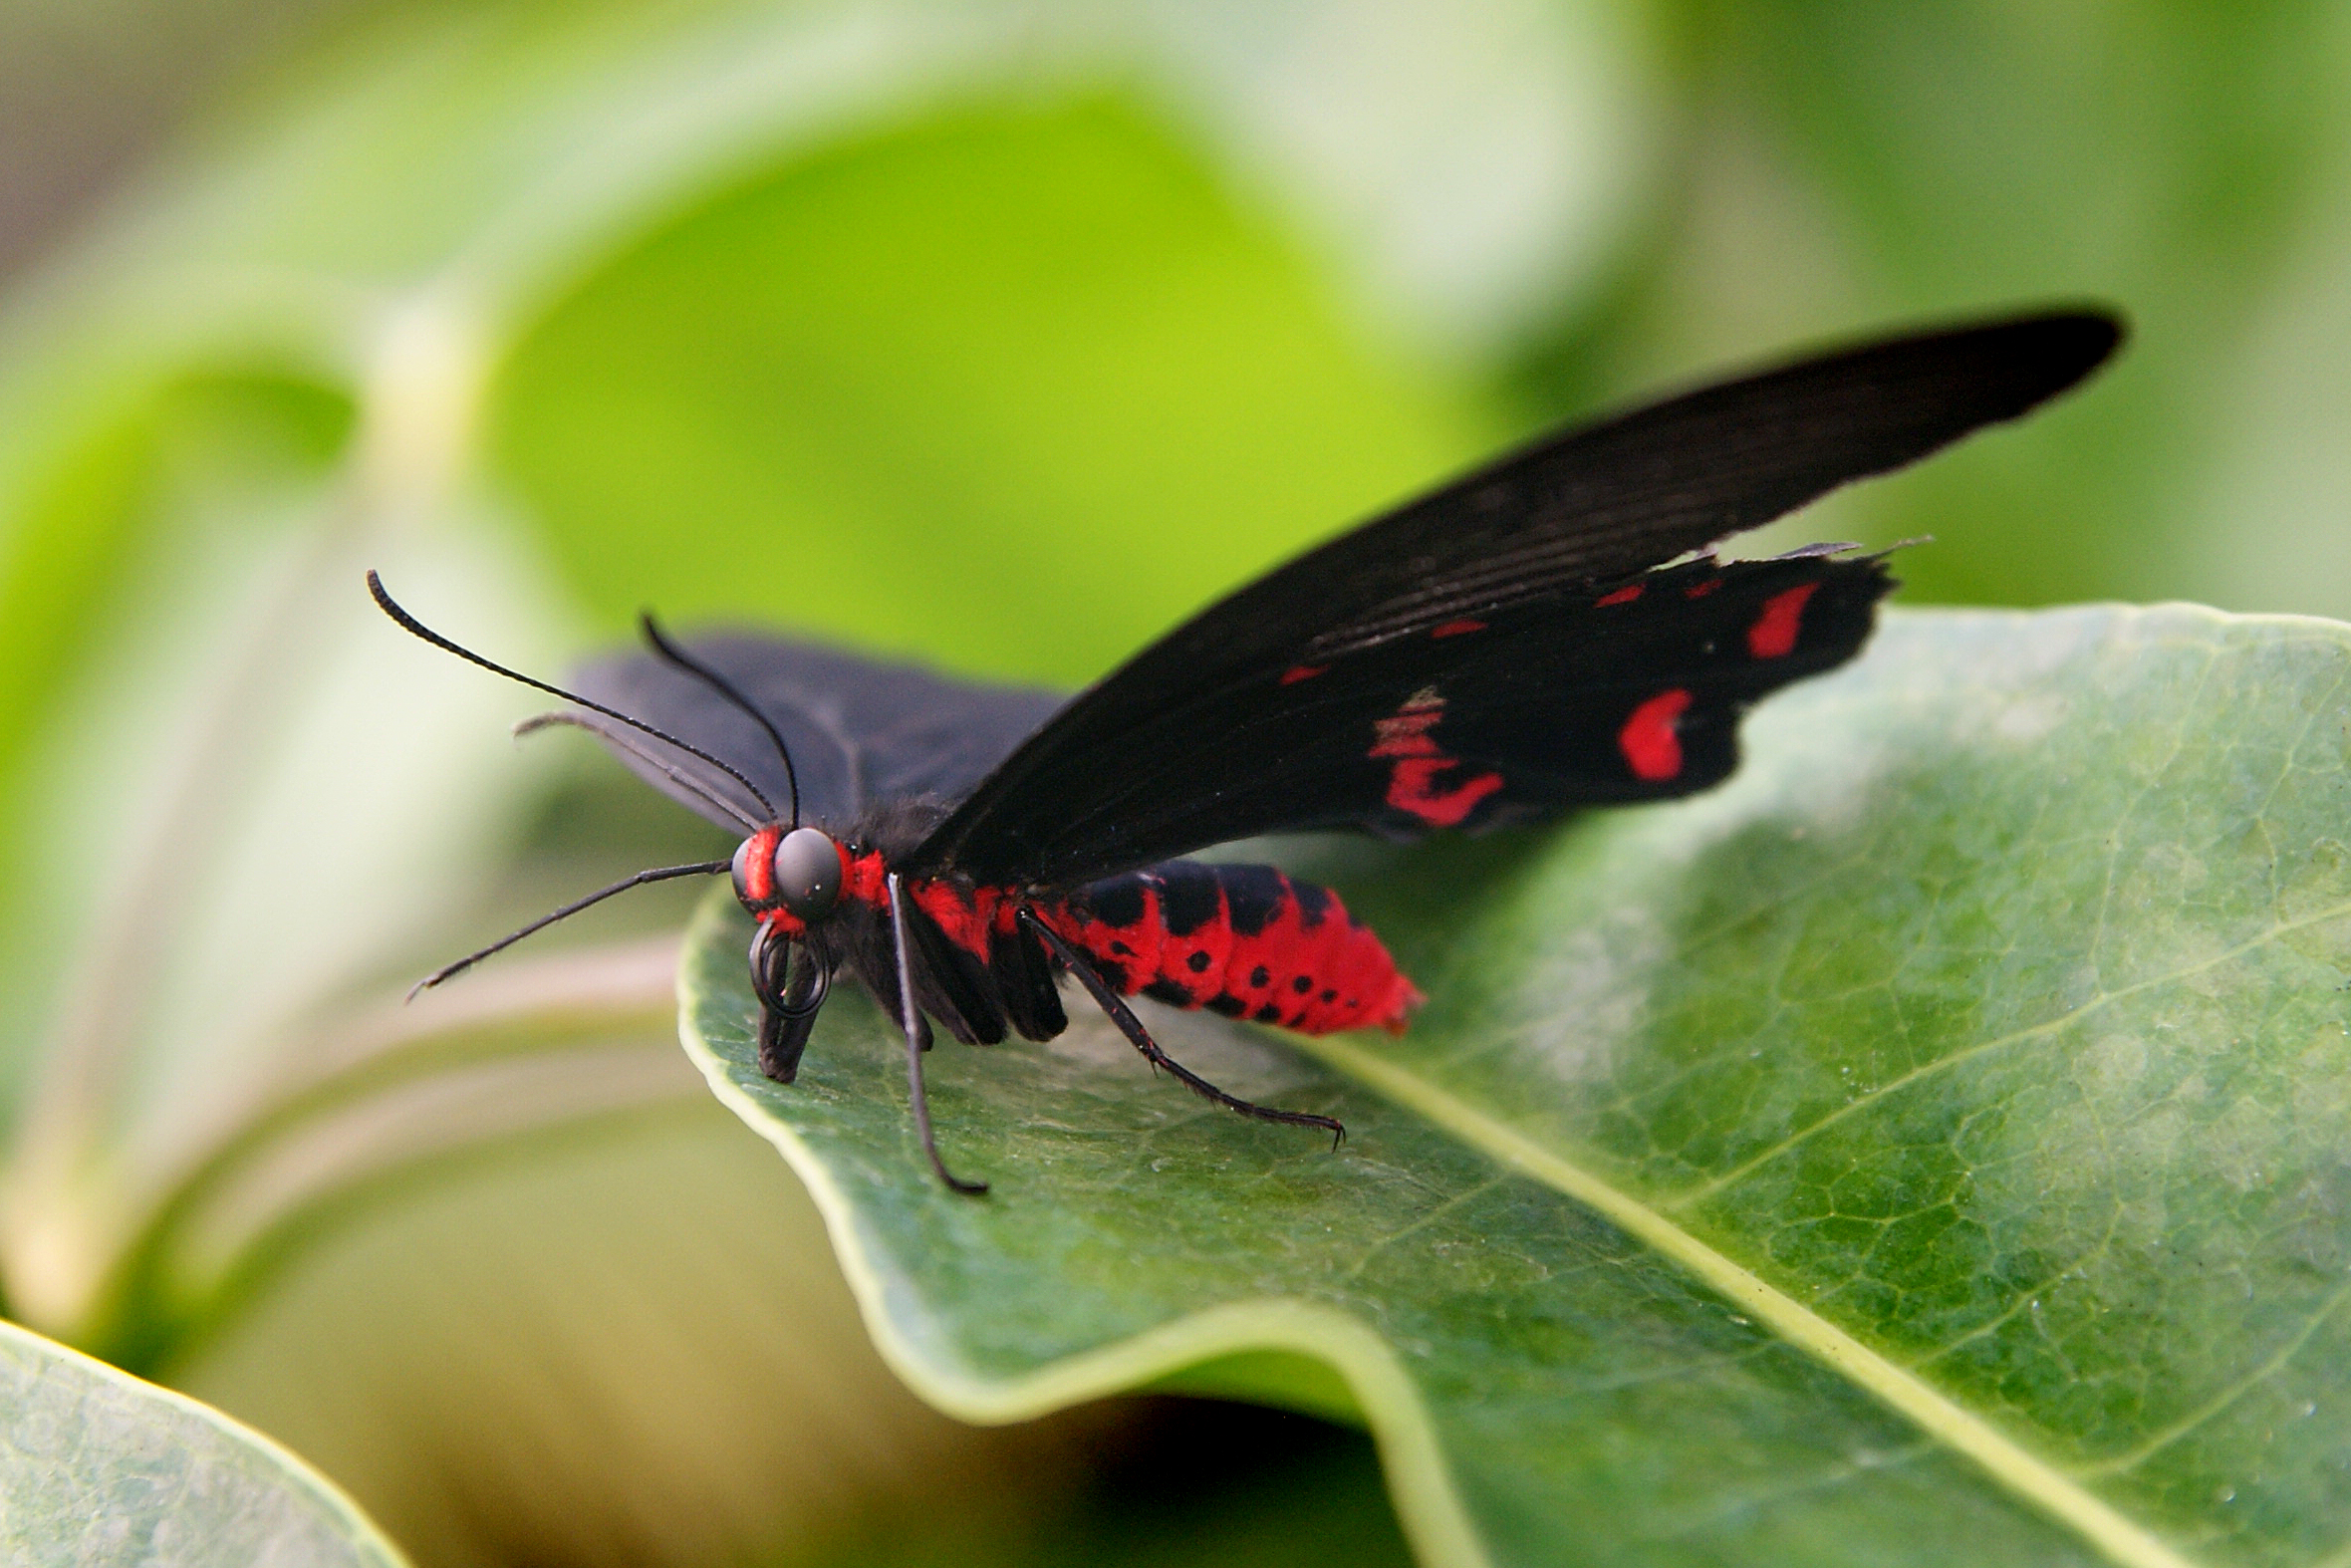
nature, photography, leaf, flower, green, insect, botany, butterfly, fauna, invertebrate, close up, butterflies, scarletsallowtail, alphadslra300, otagomuseum, macro photography, arthropod, pollinator, moths and butterflies, lycaenid